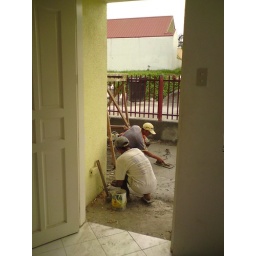
Front door, concreting of parking area.. metal fence will be painted white as mandated by the subdivision restrictions.